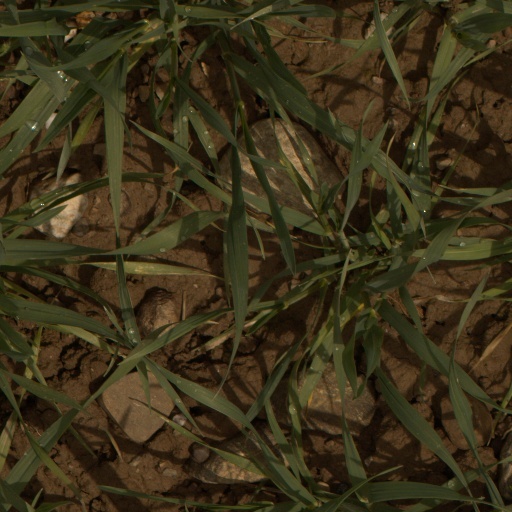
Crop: wheat